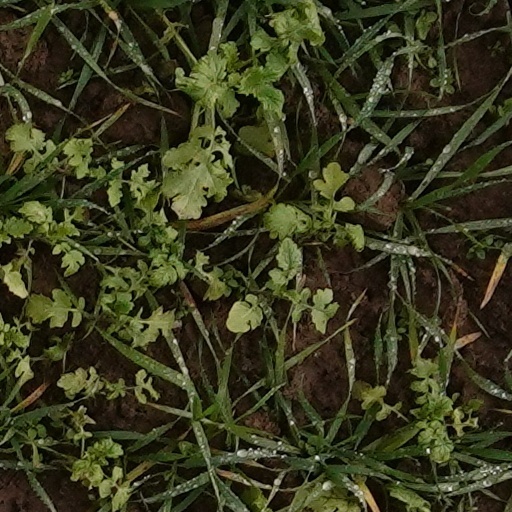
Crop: wheat